Wetaskiwin Court House

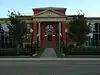
North facade of the court house

Wetaskiwin Court House is a courthouse and National Historic Site of Canada located in the city of Wetaskiwin, Alberta.